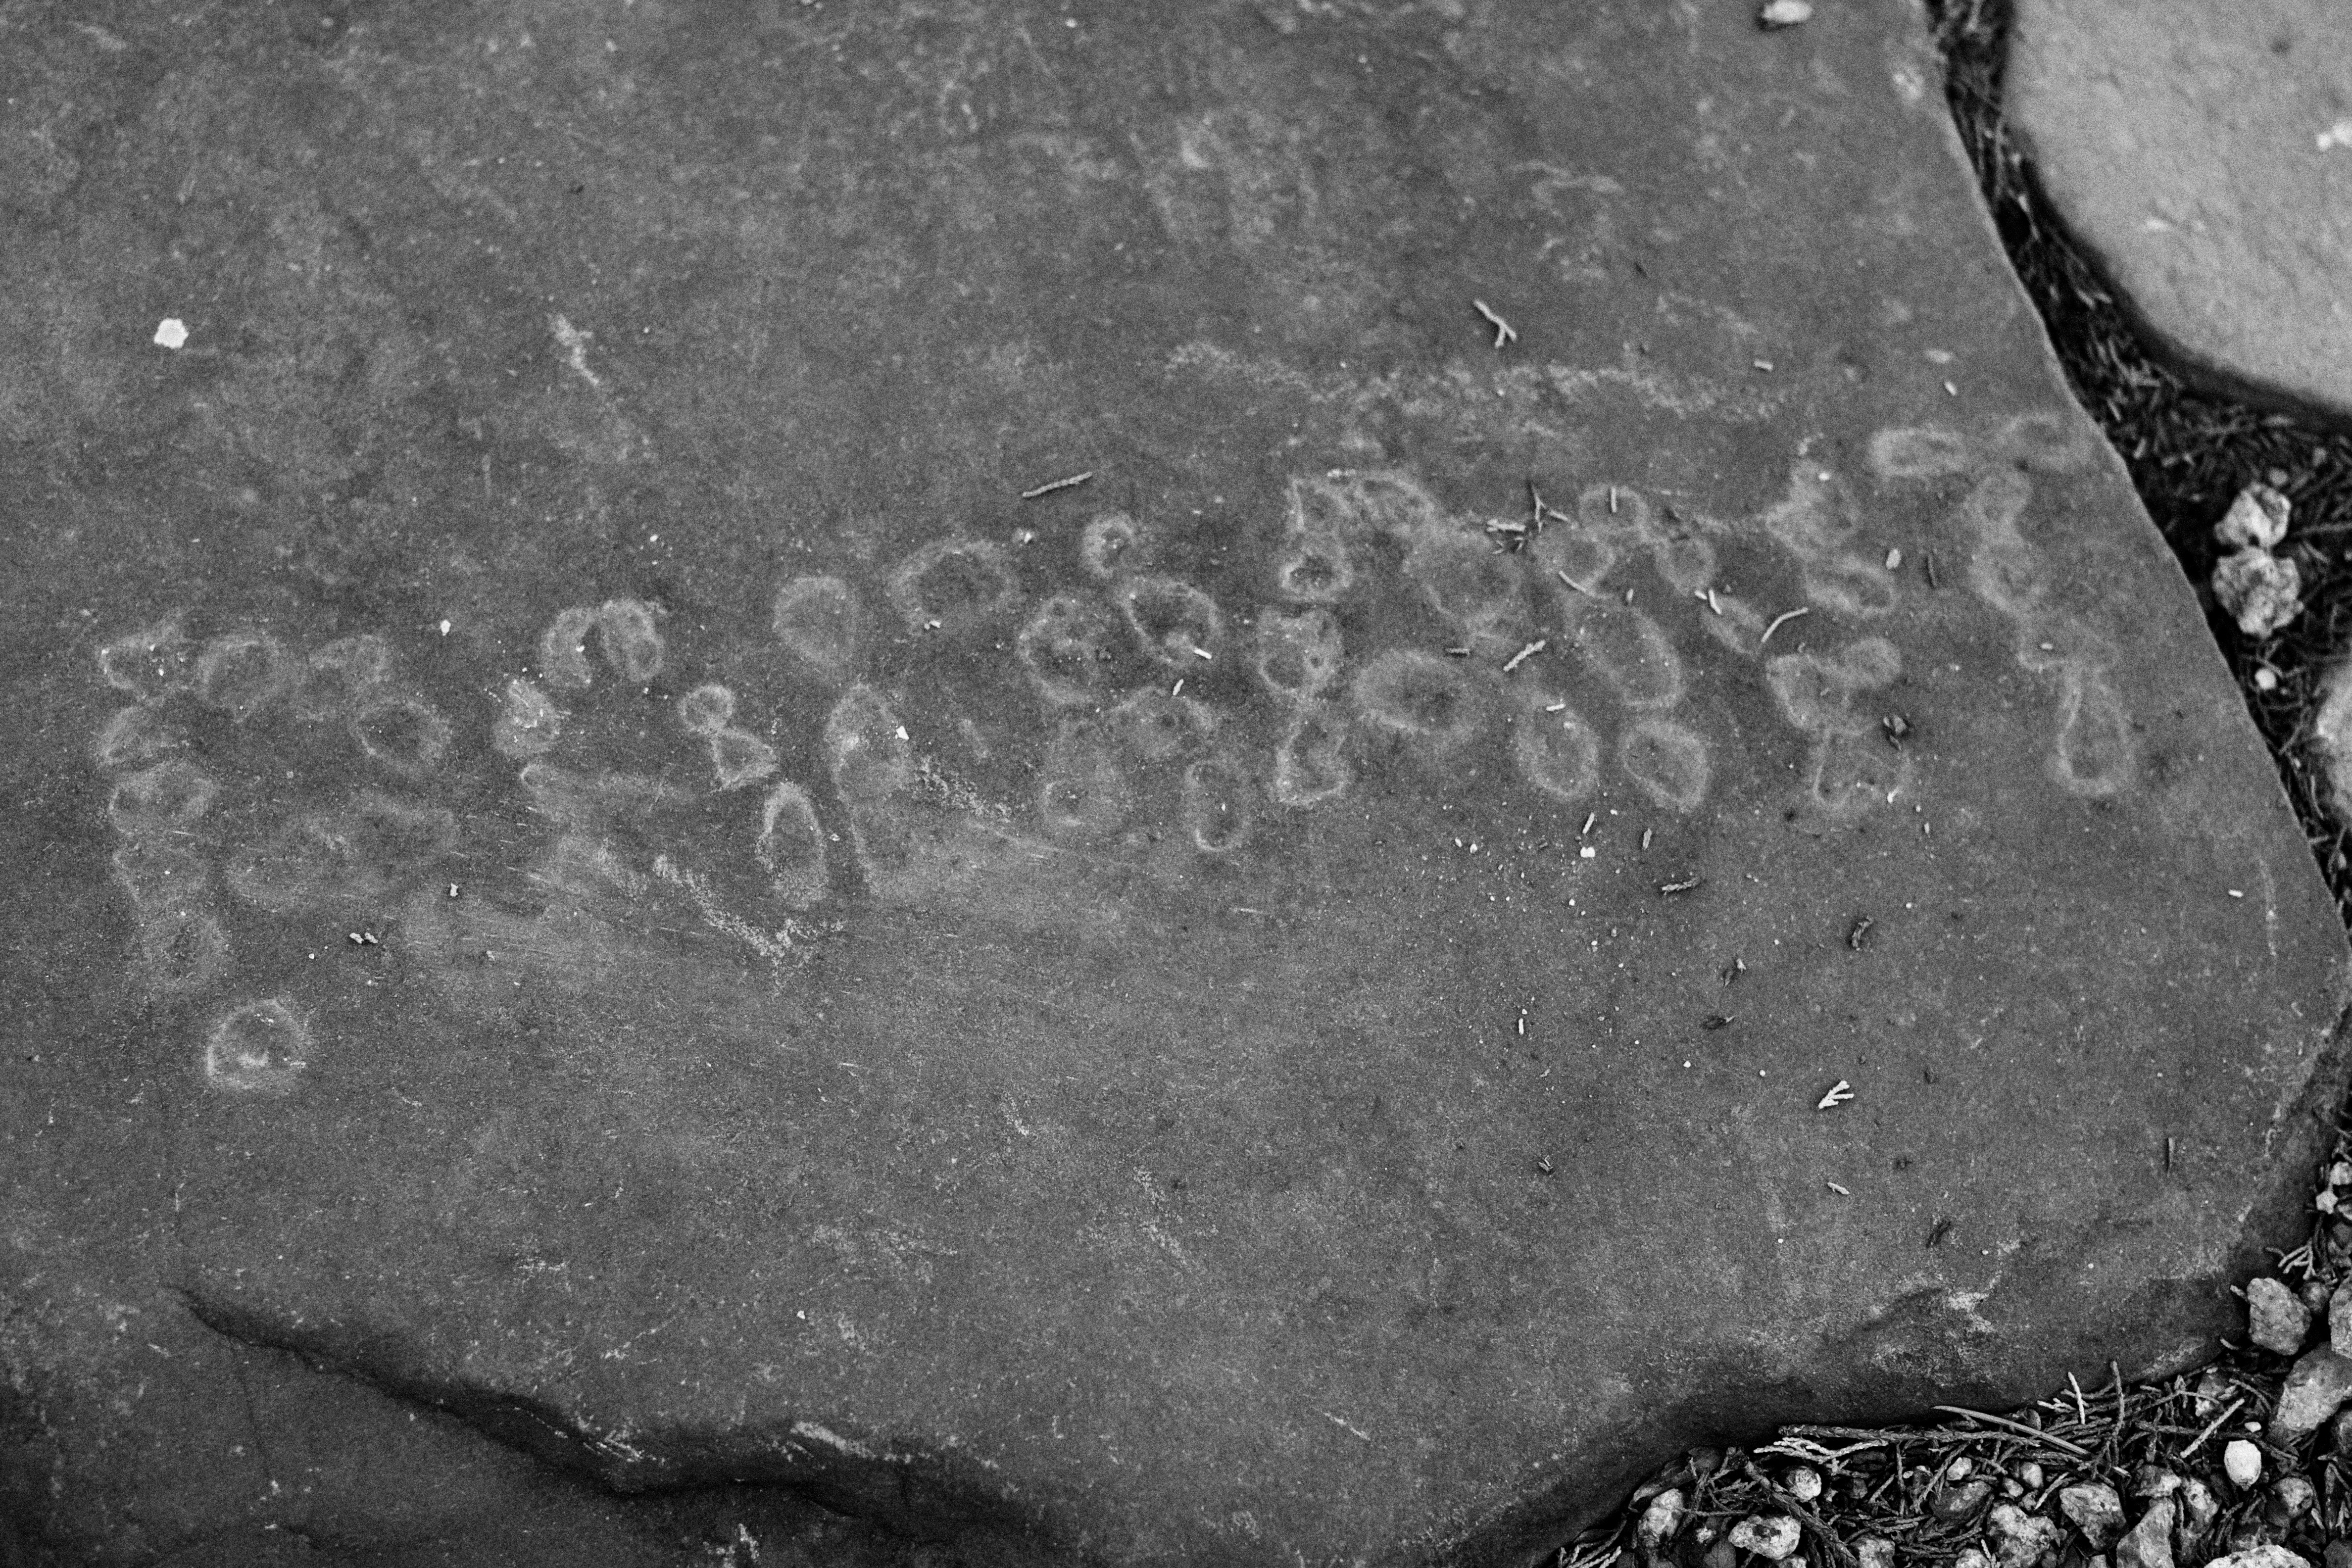
rock, black and white, photography, texture, asphalt, ice, soil, black, monochrome, material, radiant, monochrome photography